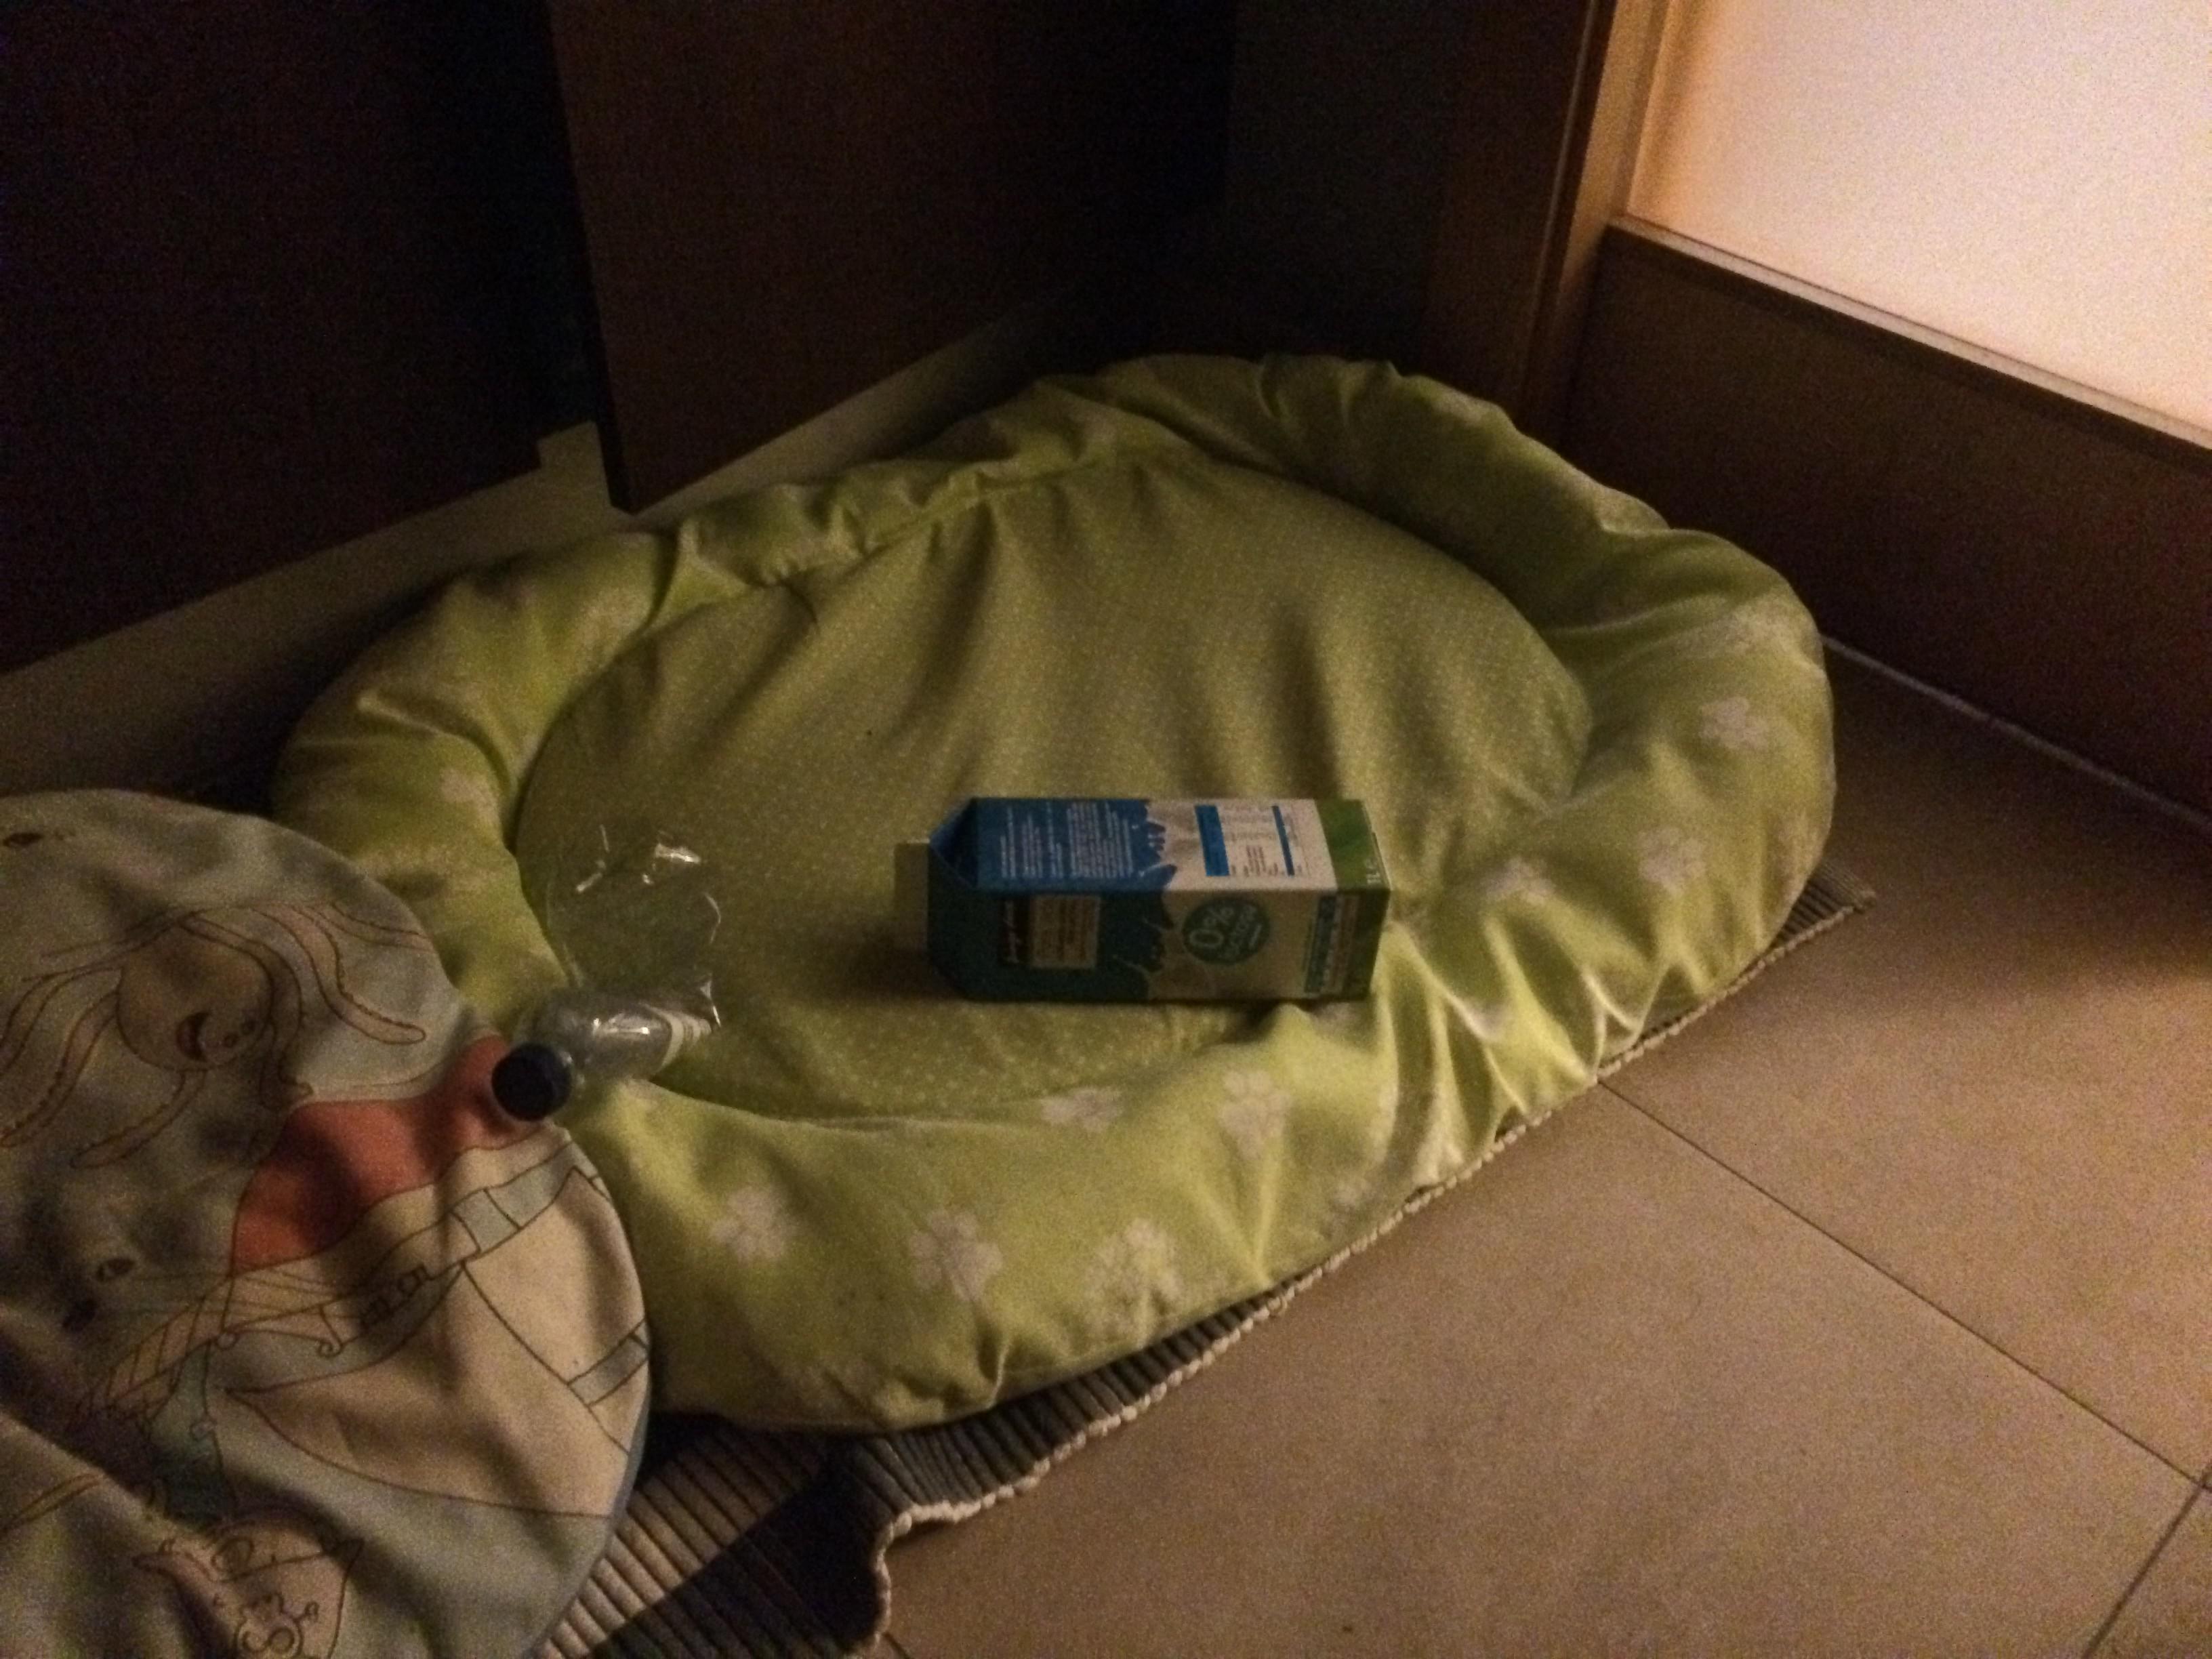
Object: Clear plastic bottle (Bottle)

Object: Drink carton (Carton)

Object: Plastic bottle cap (Bottle cap)